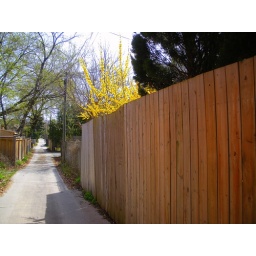
Forsythia behind a fence on a lane near the Locke Street library